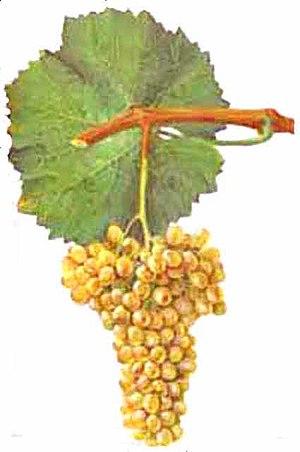
Cépage Verdehlo
Le madeira, est un vin doux naturel, élevé en rancio, produit dans l'archipel portugais de Madère.
Le verdelho blanc est un cépage blanc cultivé dans l'ensemble du Portugal. Dans l'île de Madère, il a donné aussi son nom à l'un des quatre principaux types de vin de Madère.